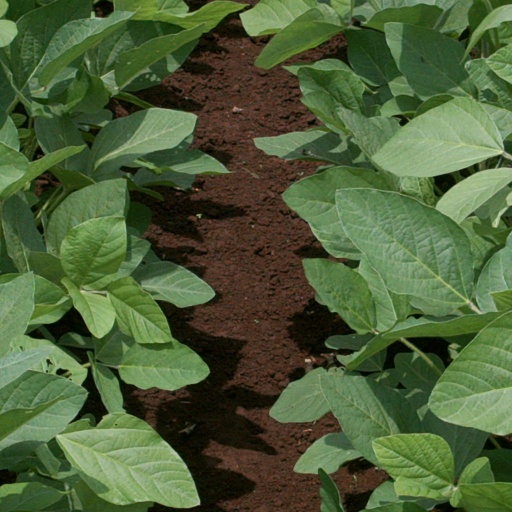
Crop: soybean